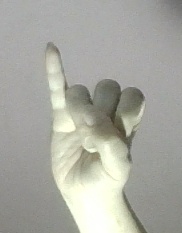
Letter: meem